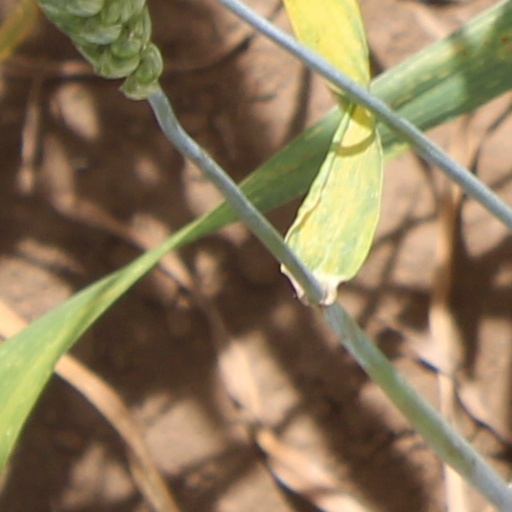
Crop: wheat